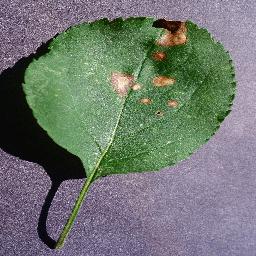
Label: Apple___Black_rot